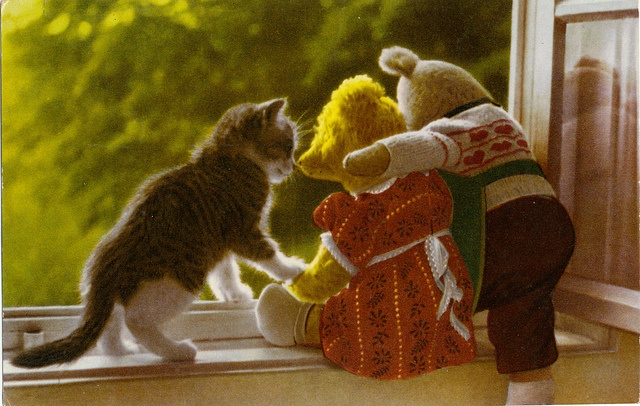
A kitten is playing with stuffed teddy bears.
Two teddy bears in a windowsill with a small kitten looking at them.
A kitten touching two stuffed animals propped in an open window.
A small kitten studying two teddy bears intently
Small white and brown kitten standing next to stuffed bears.
A kitten playing with two stuffed teddy bears.